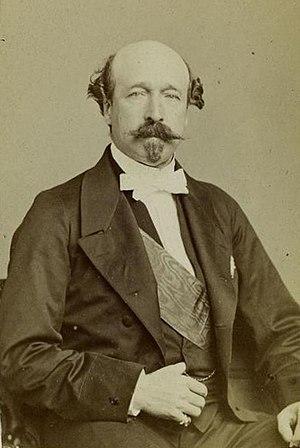
Portrait de Charles Louis Joseph, duc de Morny (1811-1865), officier, industriel, homme politique et ambassadeur.
Charles Auguste Louis Joseph Demorny, dit comte de Morny, devenu duc de Morny, né à Saint-Maurice le 17 septembre 1811 et mort à Paris le 10 mars 1865, est un financier et homme politique français de la Monarchie de Juillet, de la IIᵉ République et du Second Empire, député, ministre de l'Intérieur, président du Corps législatif et président du Conseil général du Puy-de-Dôme.
Le Corps législatif était une assemblée législative française instituée par la constitution du 14 janvier 1852. Ses membres étaient élus pour six ans au suffrage universel direct uninominal à deux tours. Les élections eurent lieu en février 1852, en juin 1857, le 31 mai 1863 et en mai 1869.
Pierre-Louis Pierson, né à Hinckange le 13 décembre 1822, mort le 22 mars 1913, est un photographe portraitiste français. Son salon était installé au 5 boulevard des Capucines à Paris.